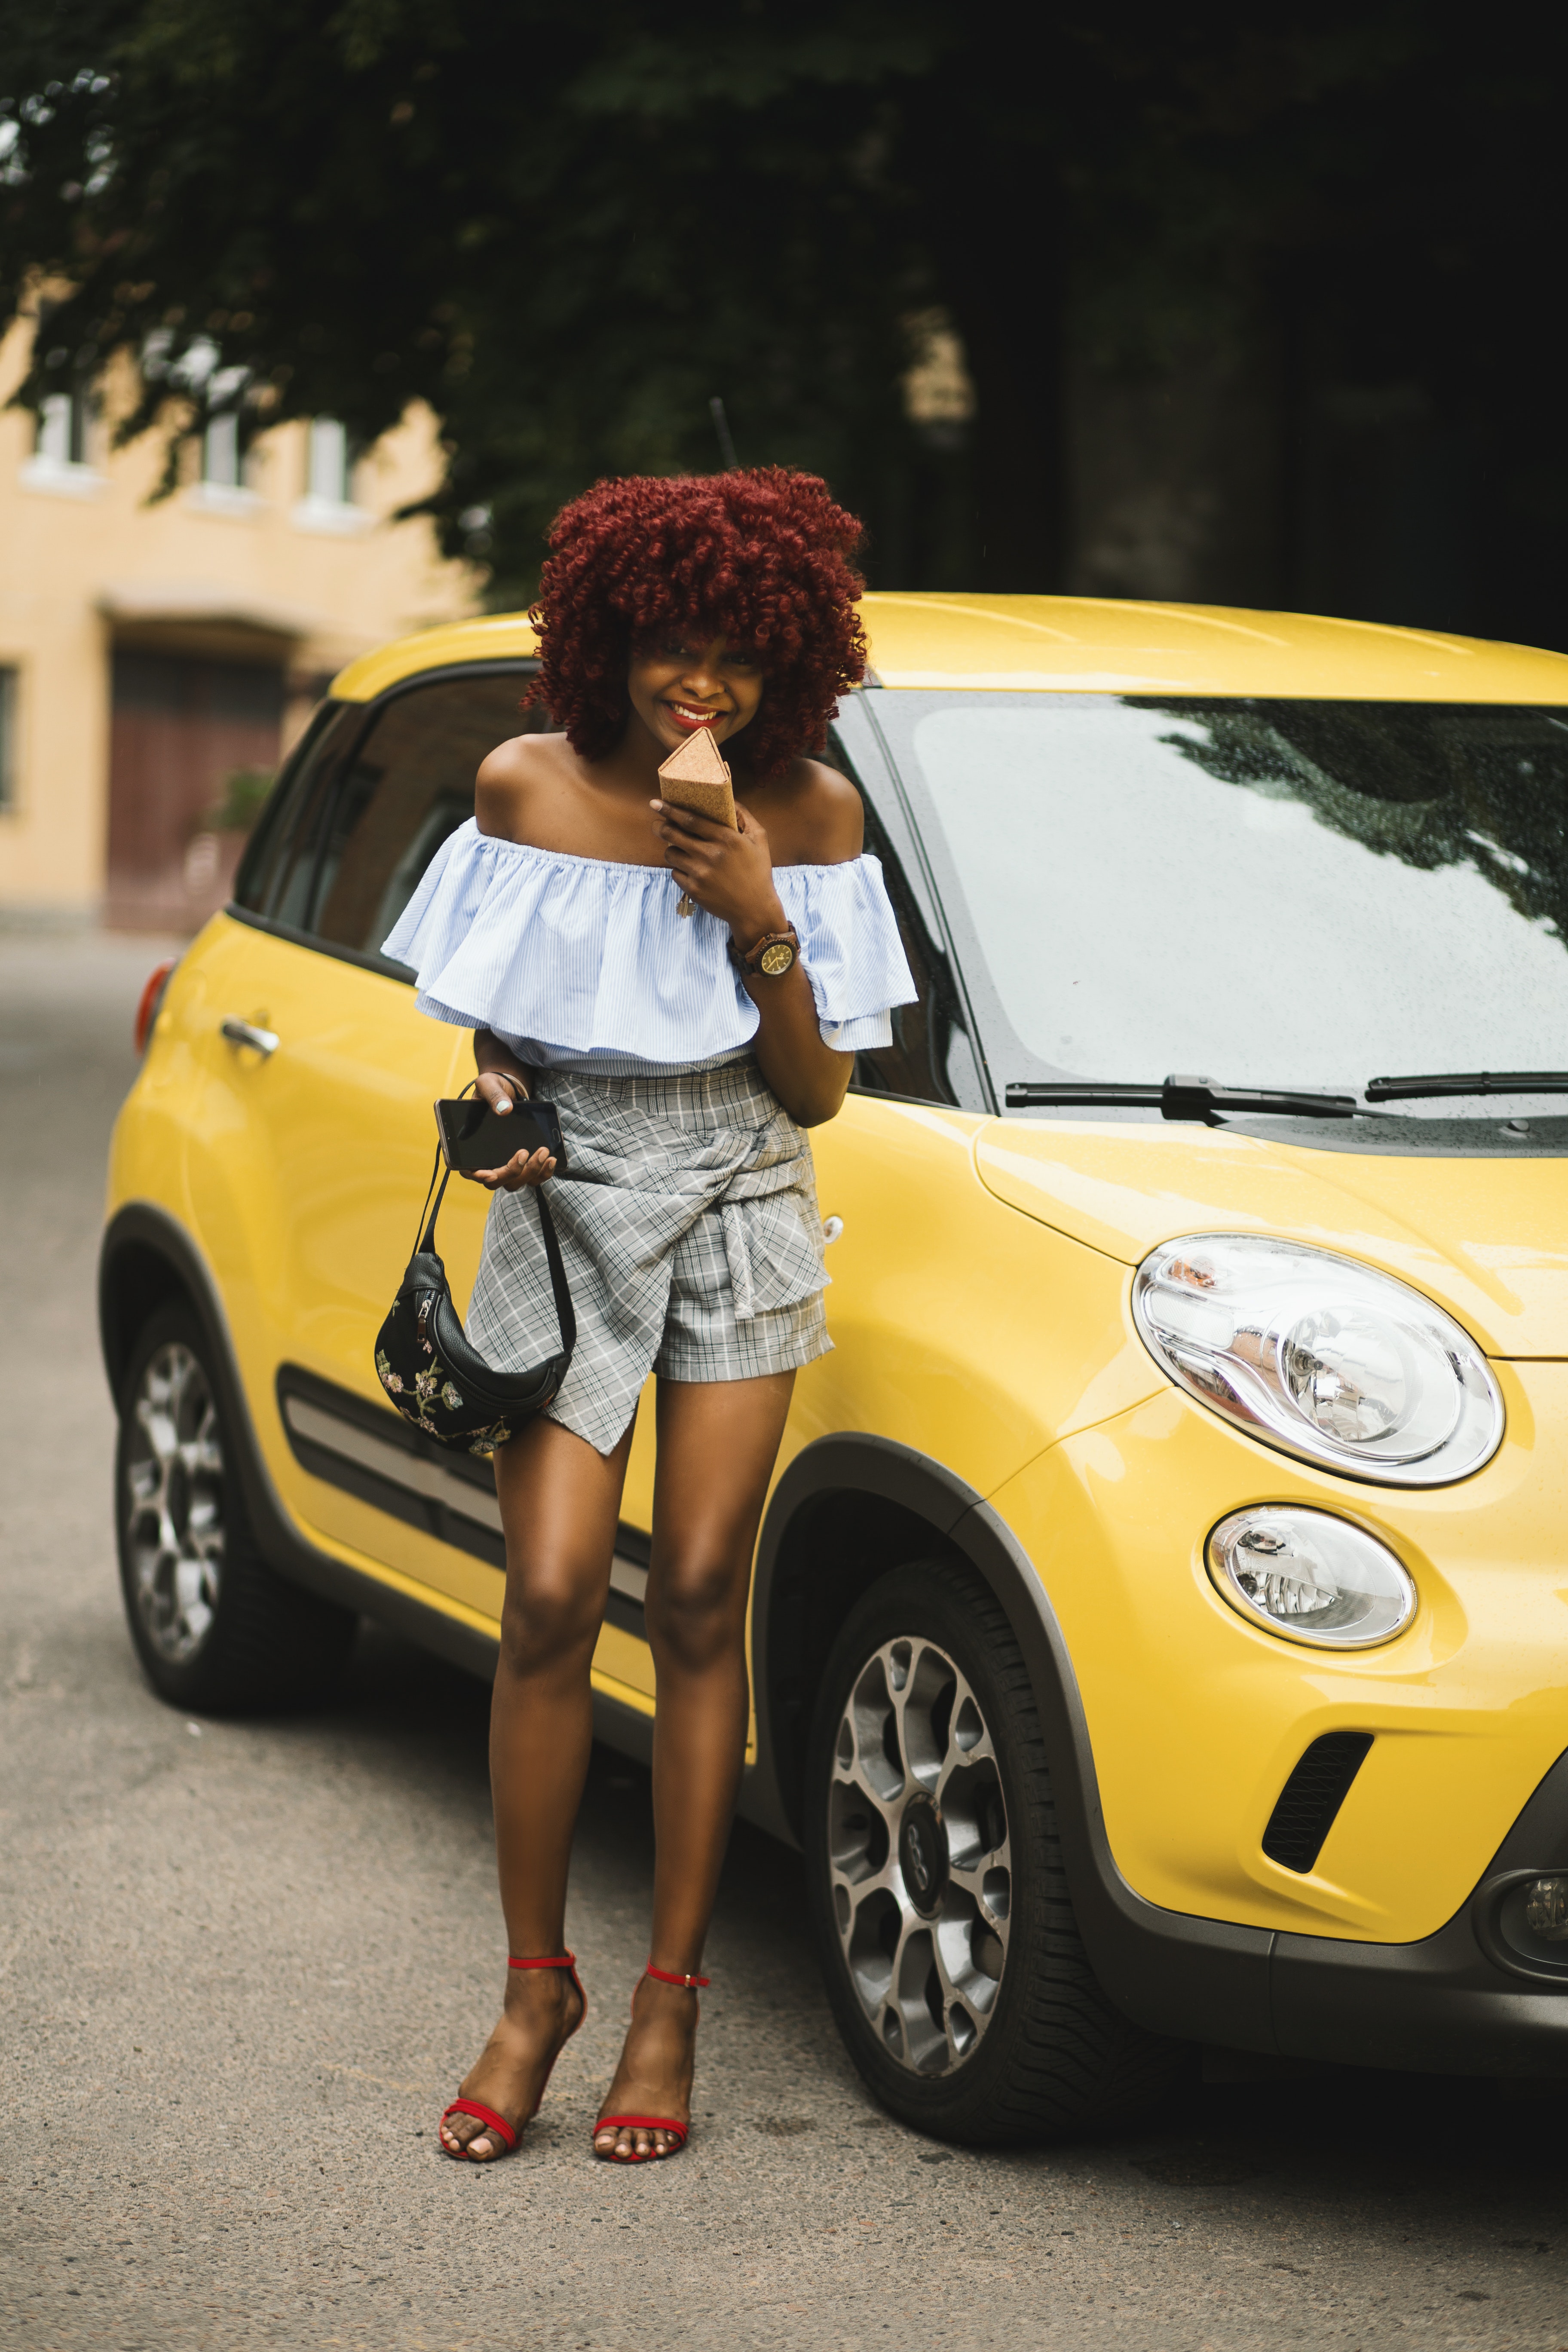
land vehicle, car, motor vehicle, vehicle, city car, yellow, beauty, automotive design, fashion, subcompact car, fiat 500, hatchback, design, footwear, vehicle door, photography, fiat, plant, street fashion, compact car, human leg, supermini, kia motors, kia soul